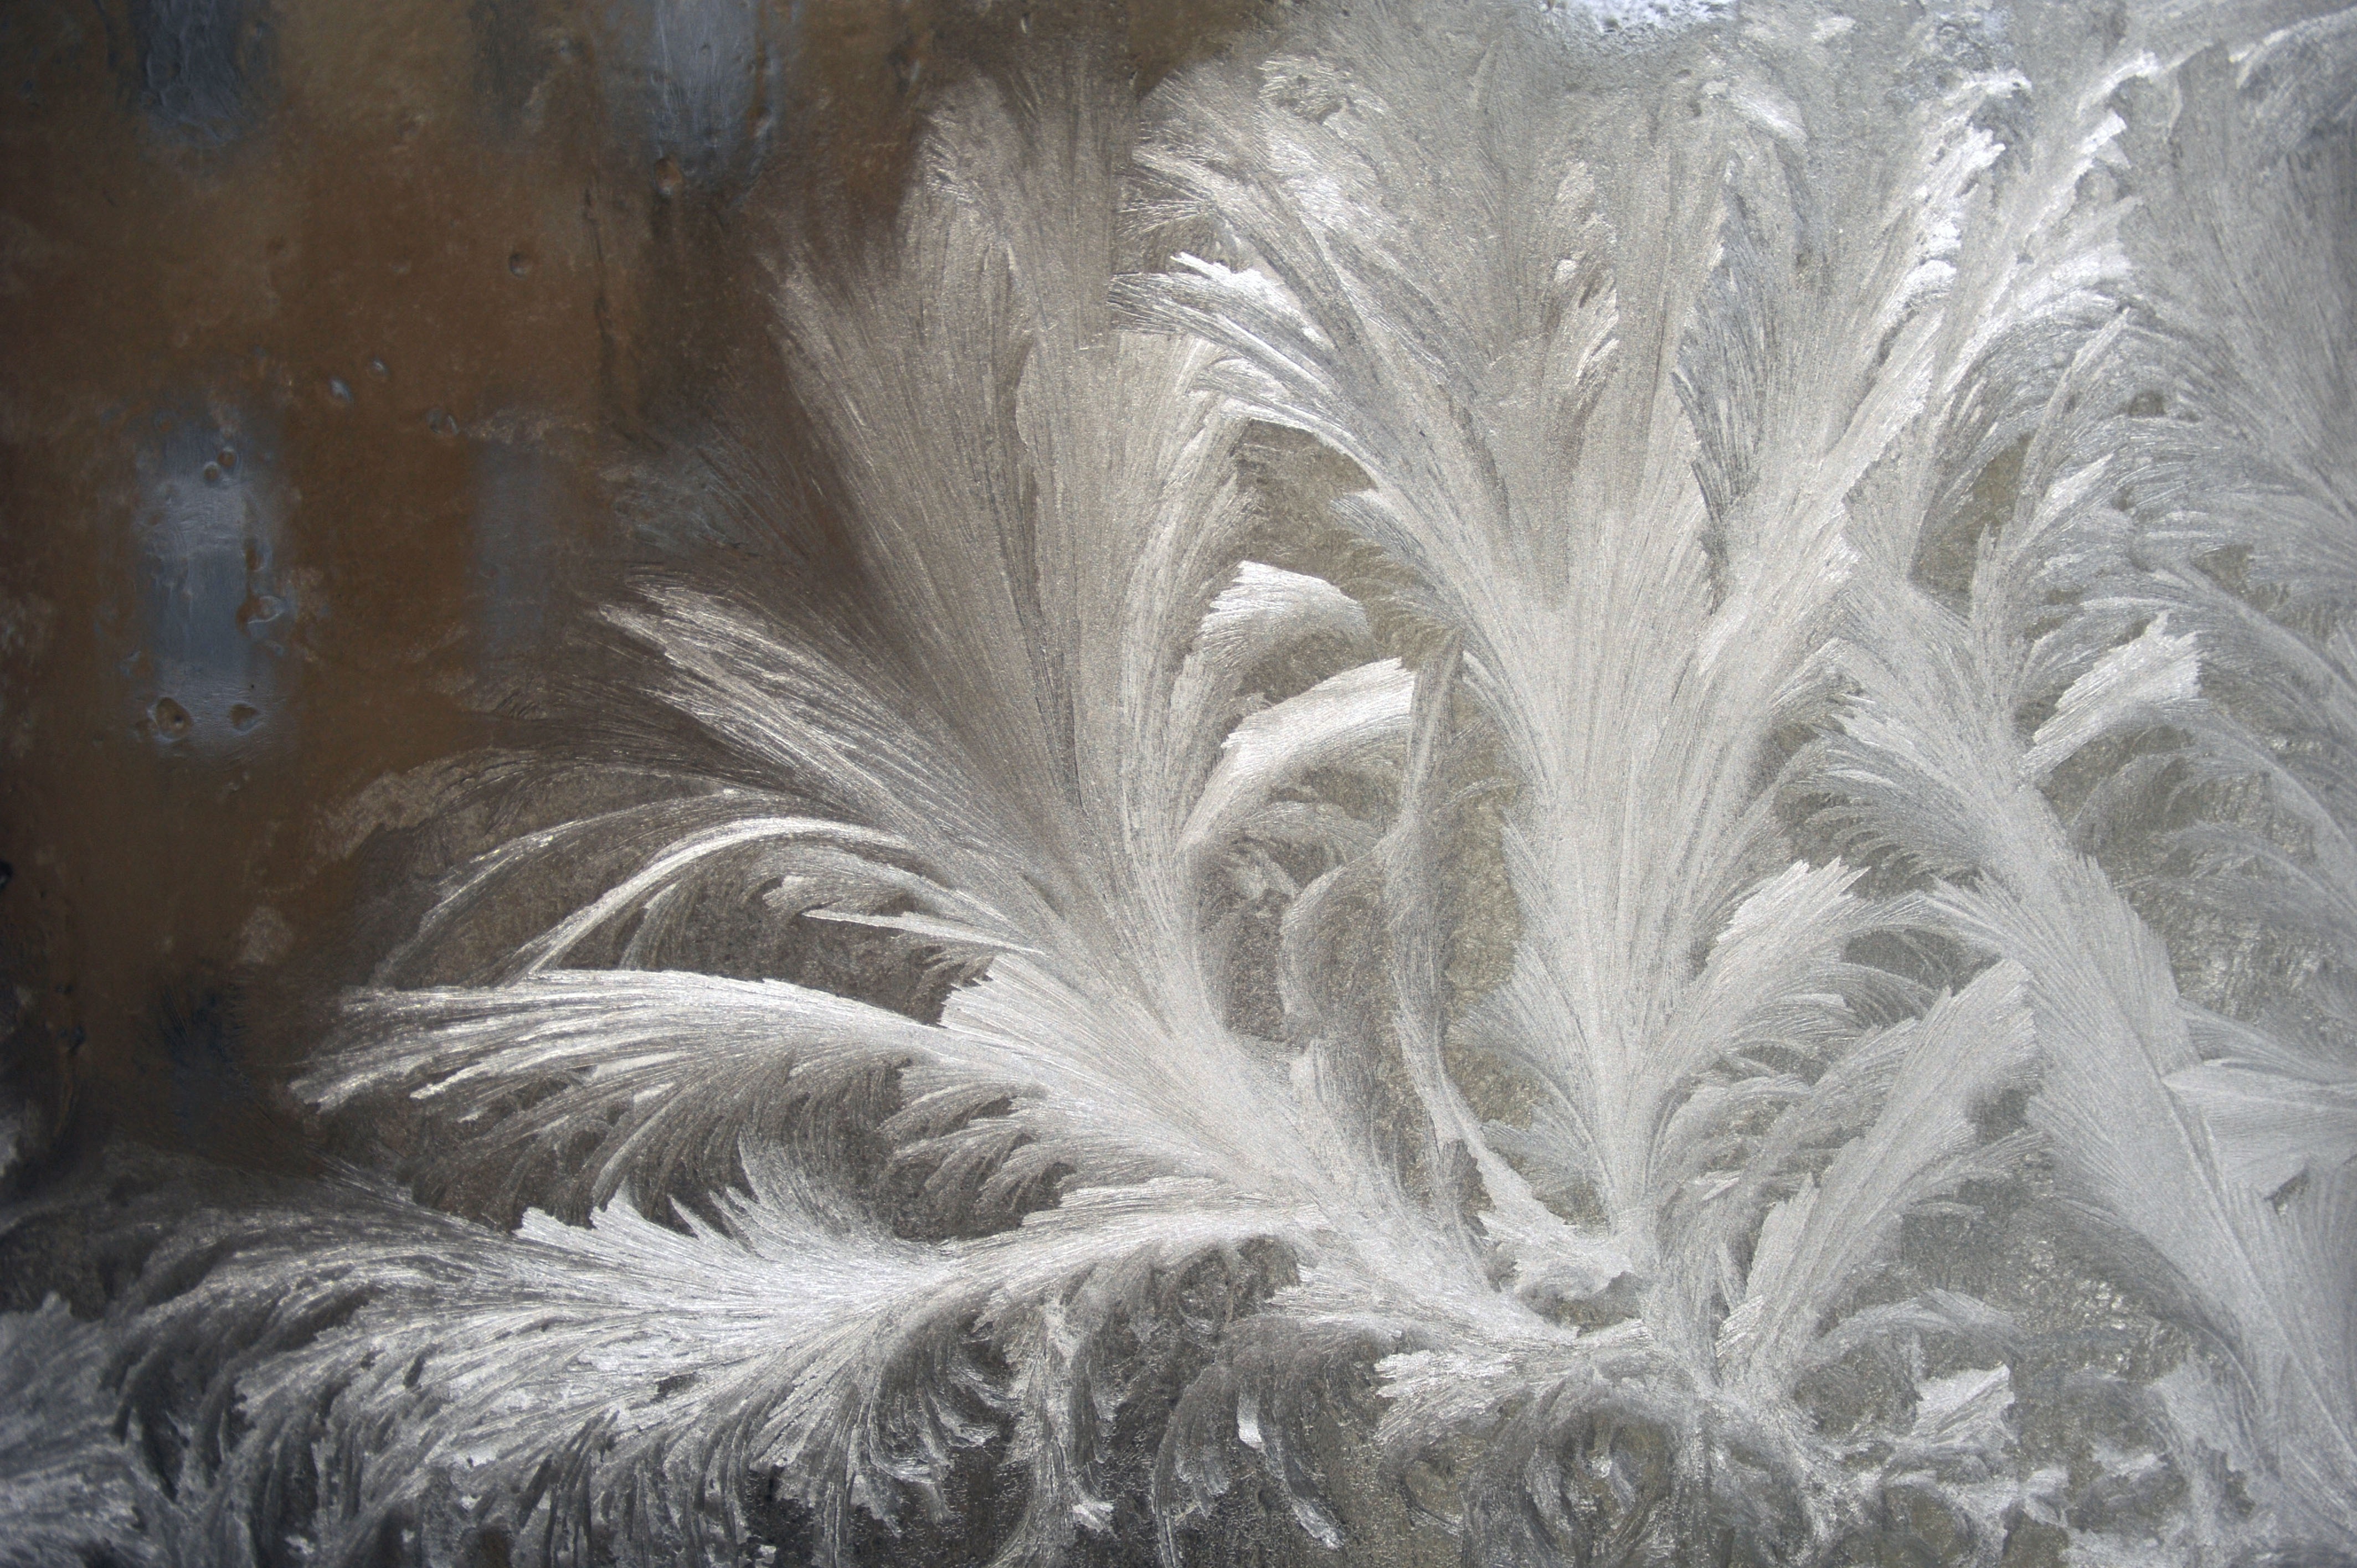
nature, snow, cold, winter, wing, white, glass, frost, ice, frozen, christmas, feather, material, close up, art, sketch, drawing, freezing, ice crystals